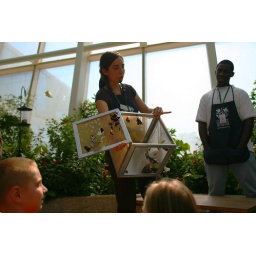
new butterflies released in the butterfly haven in the peggy notebaert nature museum, chicago.